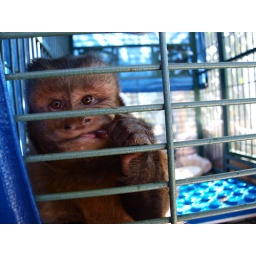
this lil guy's cage was just a window away from my bed in SC.